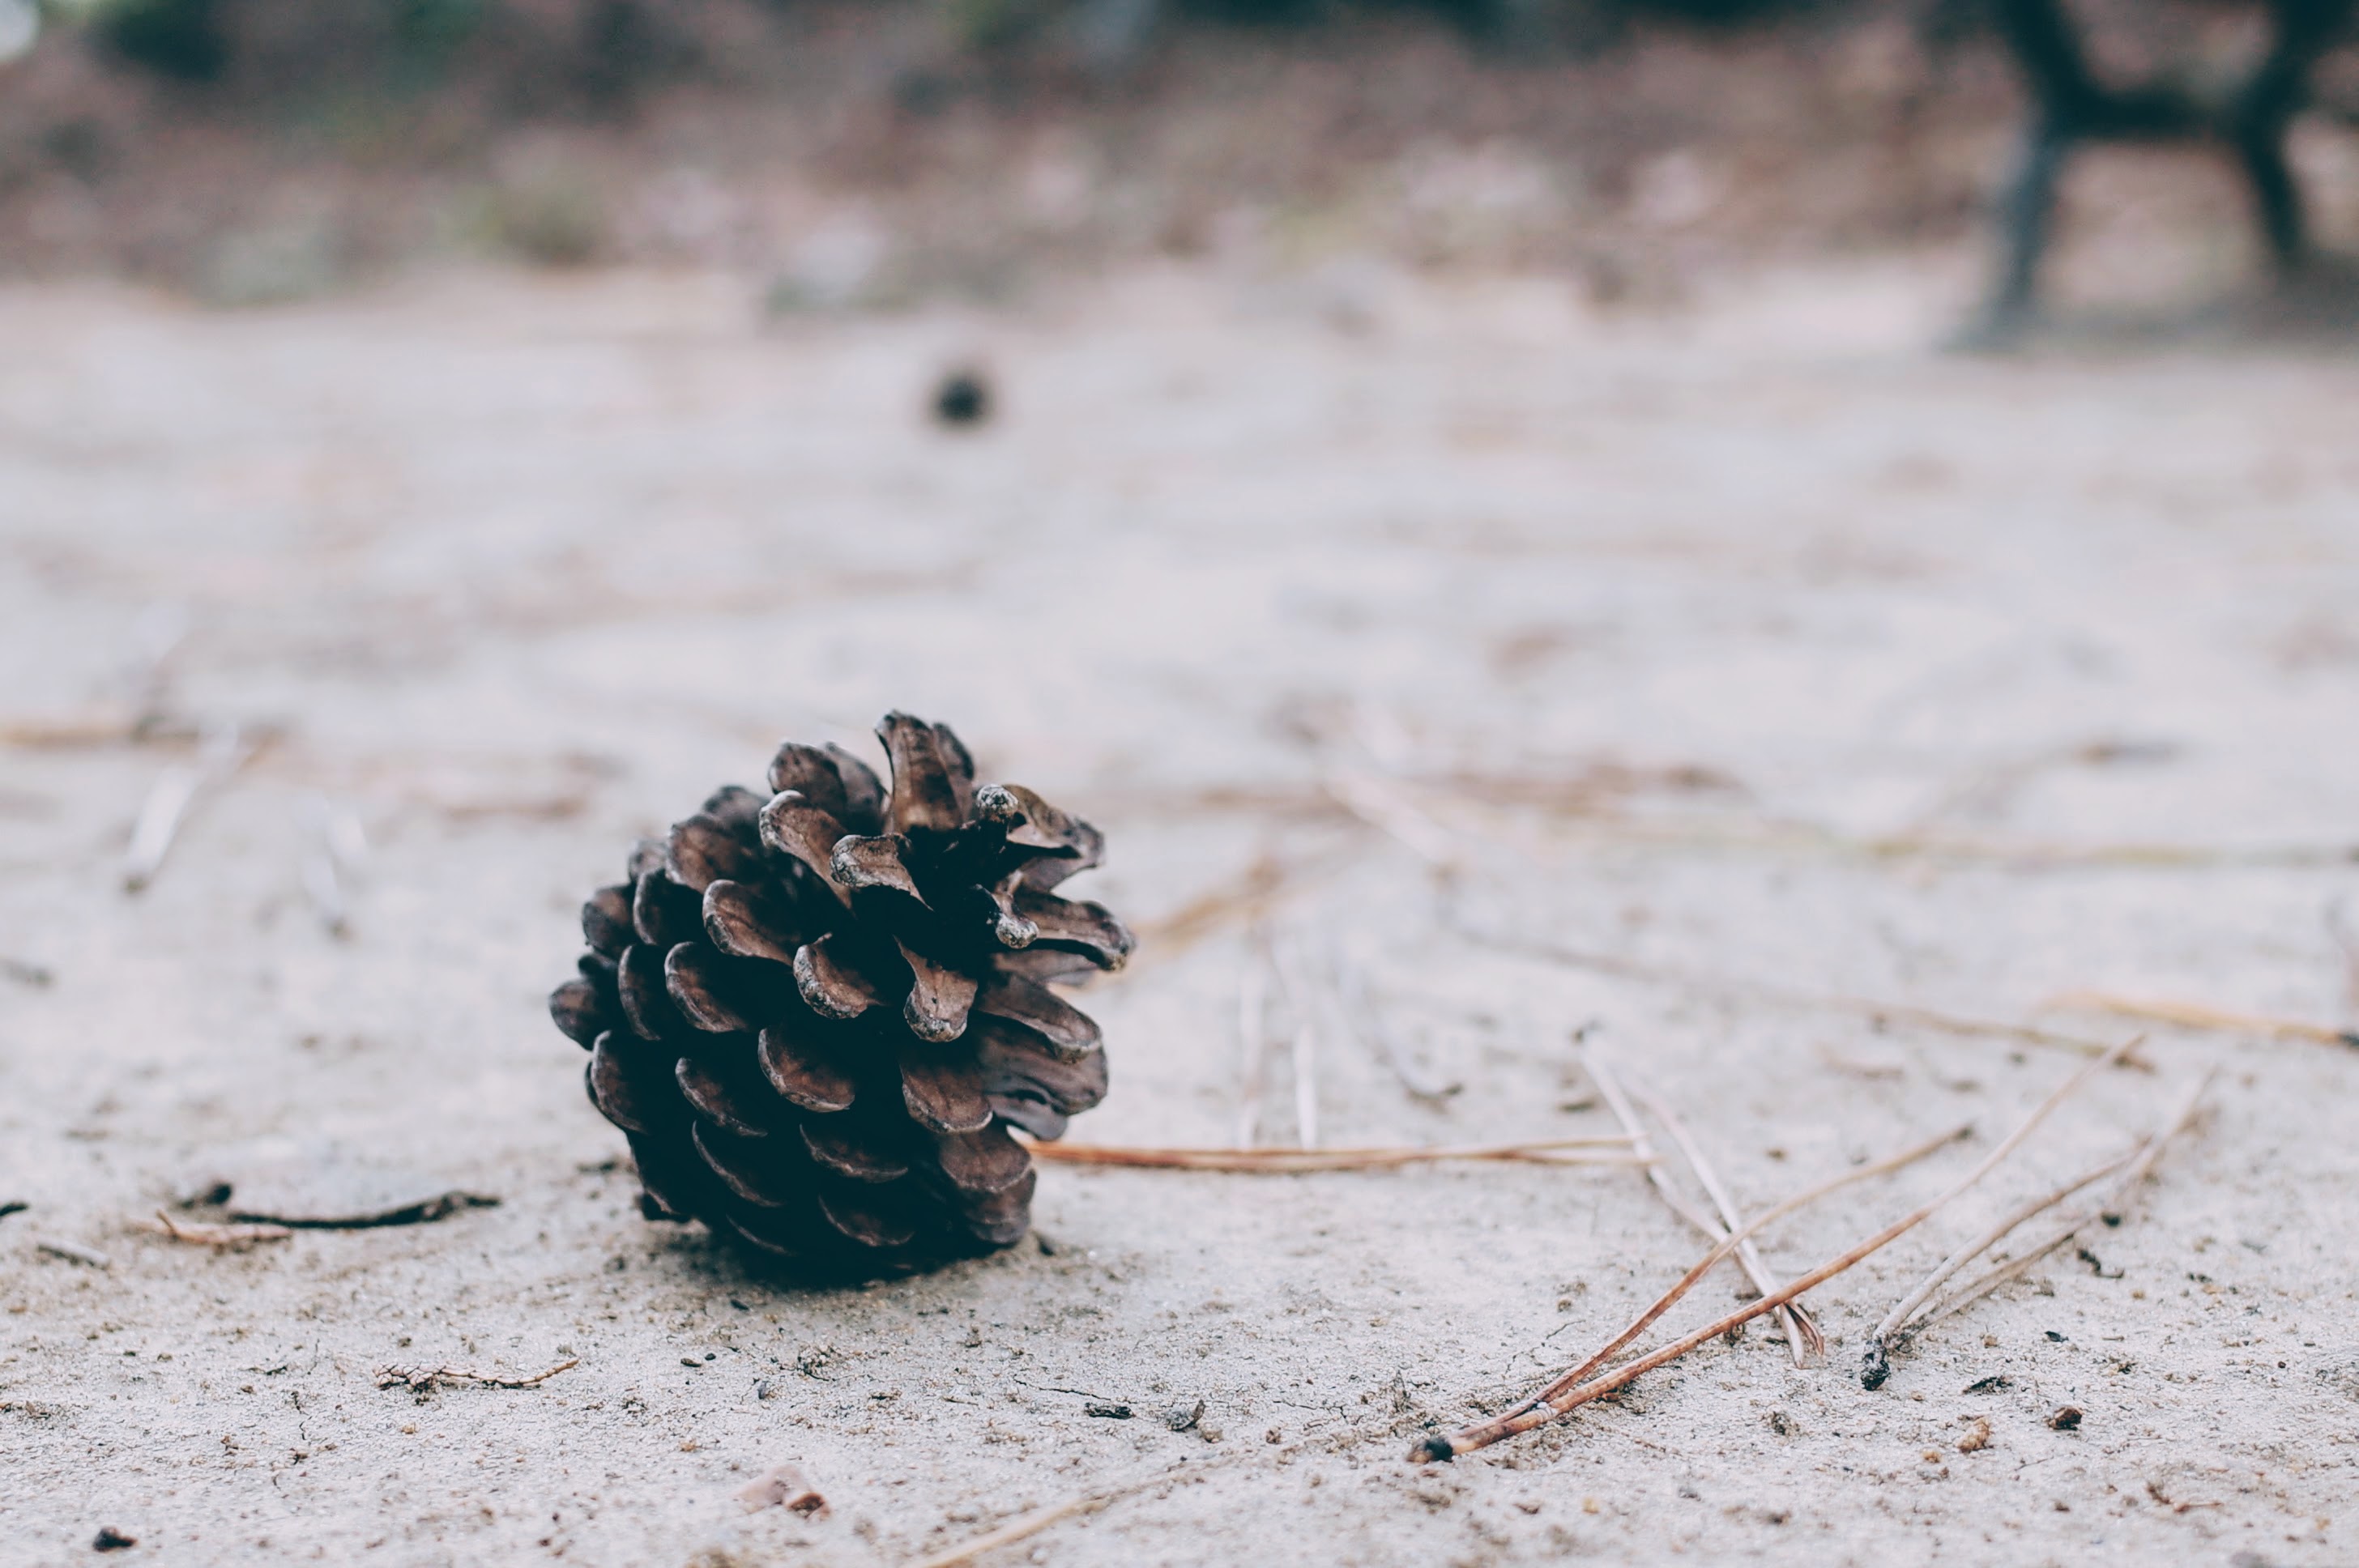
tree, water, nature, sand, branch, snow, cold, winter, plant, wood, texture, leaf, desert, flower, dry, wildlife, color, soil, flora, season, fauna, pine tree, close up, outdoors, little, macro photography, woody plant